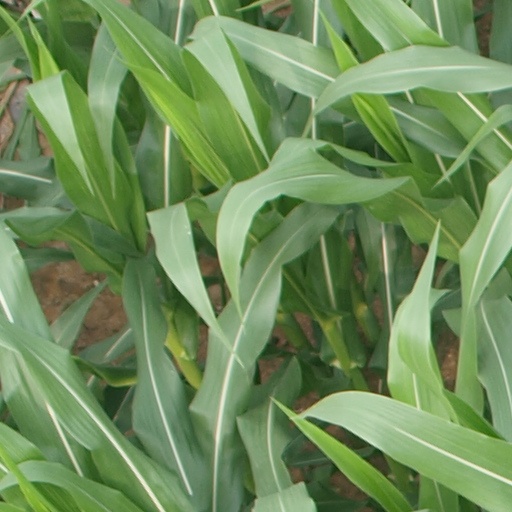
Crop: maize; corn